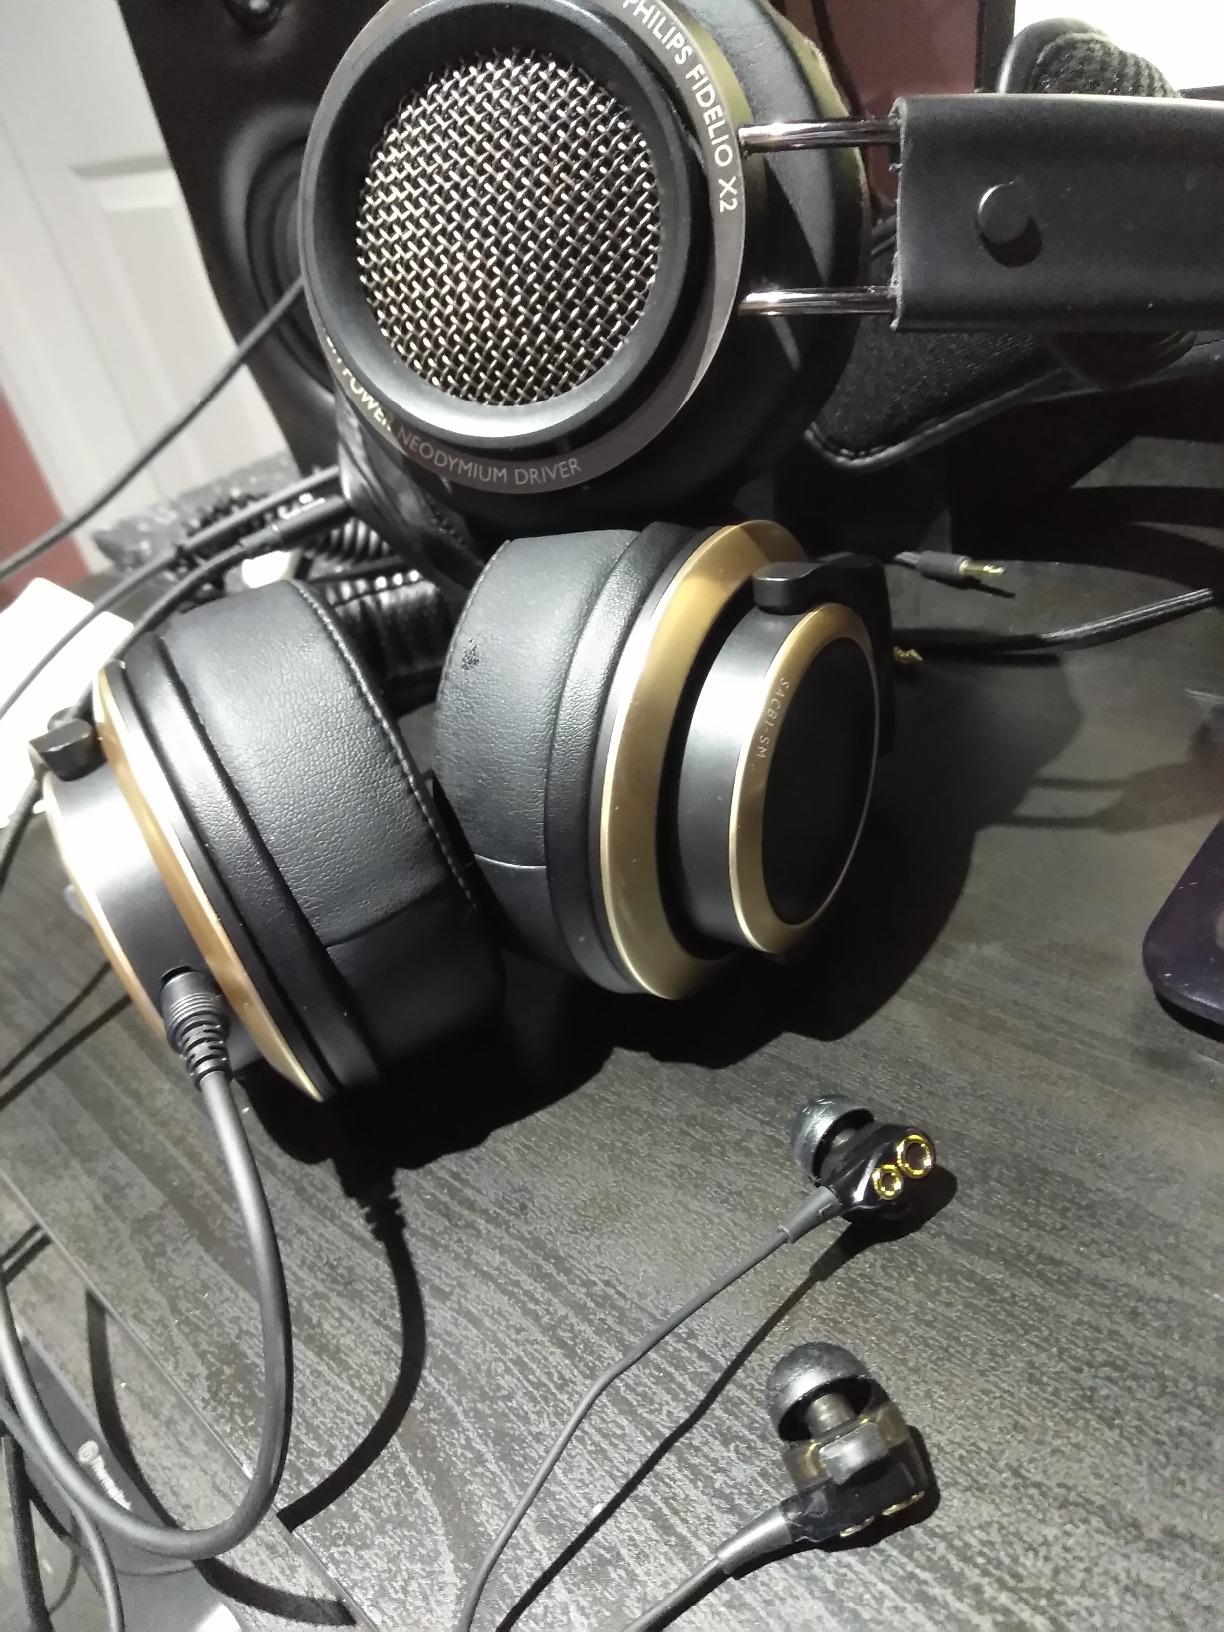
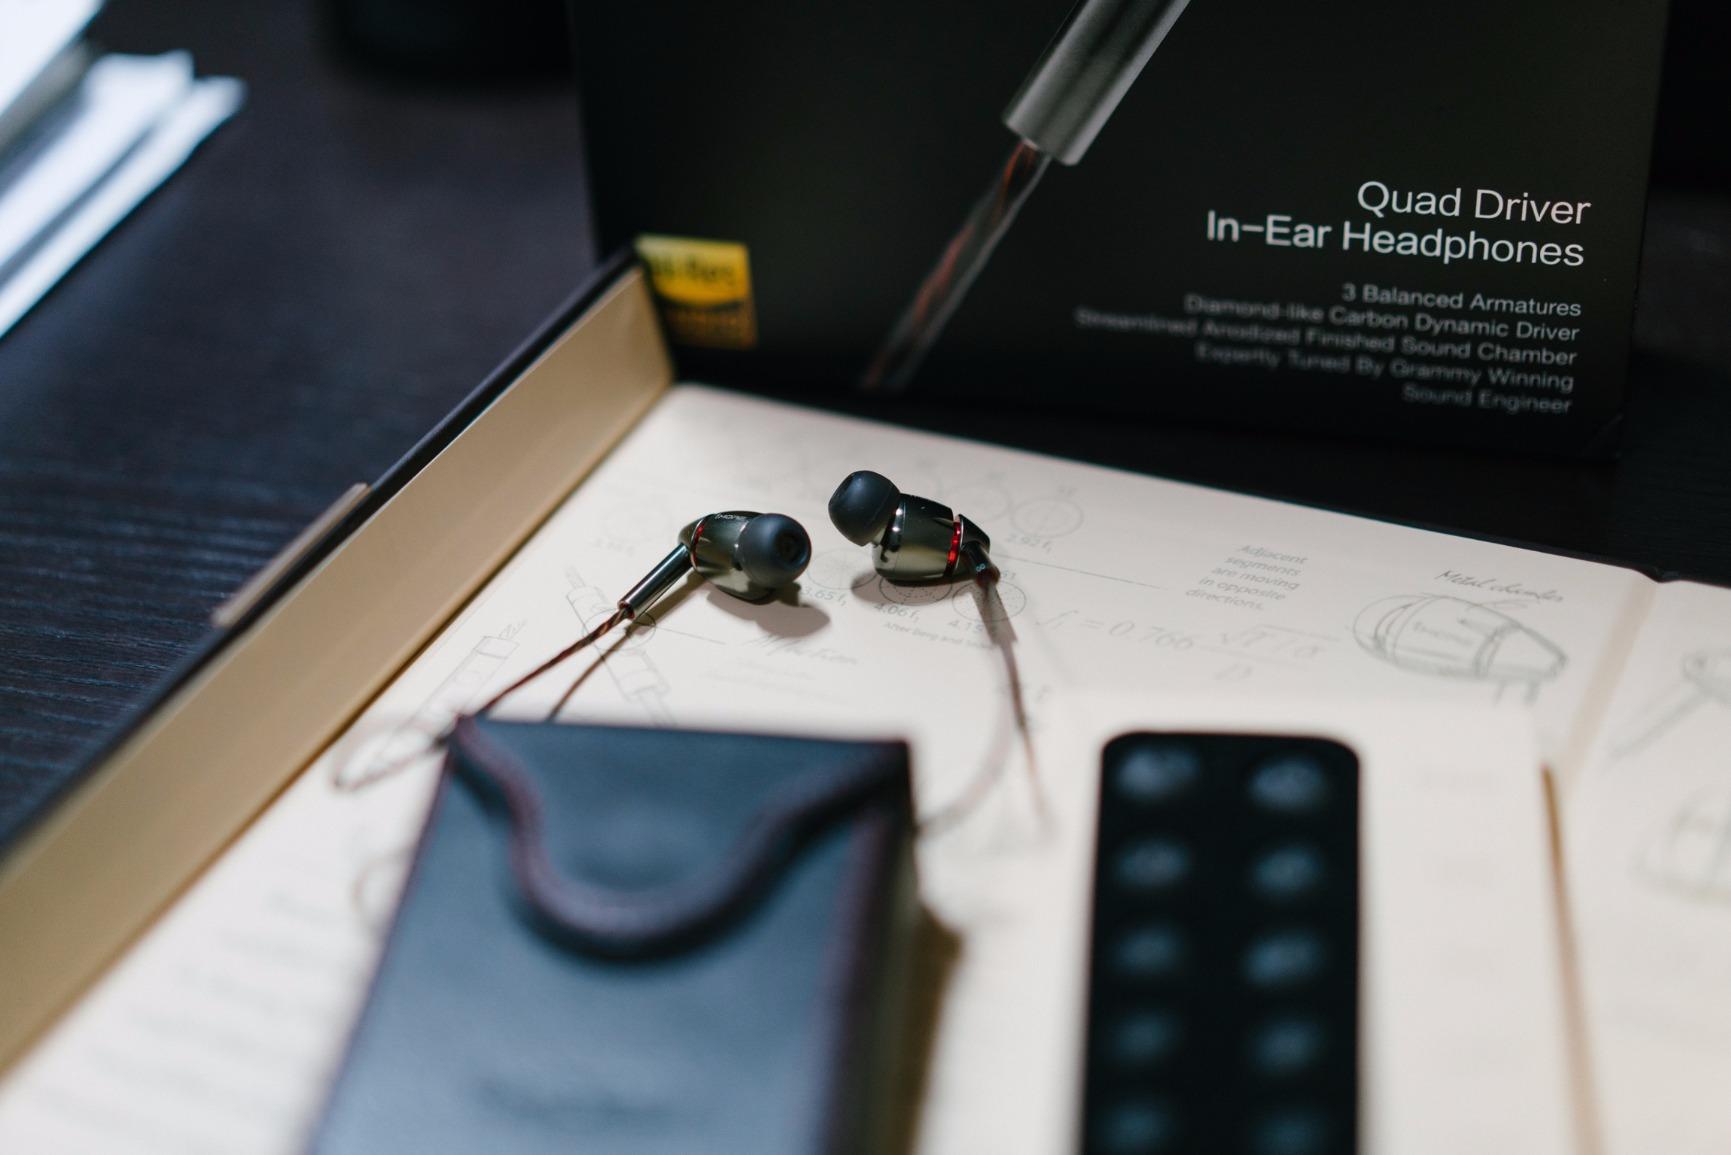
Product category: headphones
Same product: no